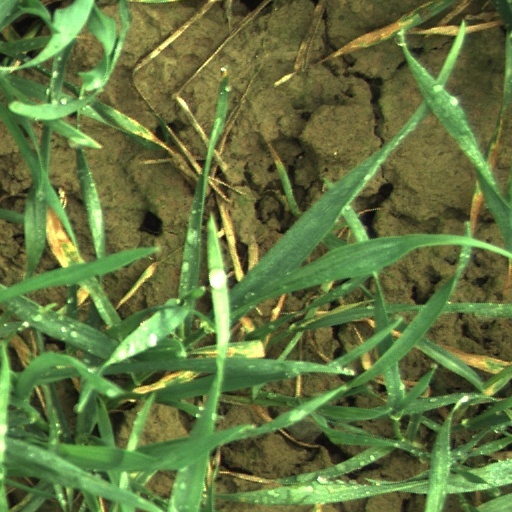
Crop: wheat